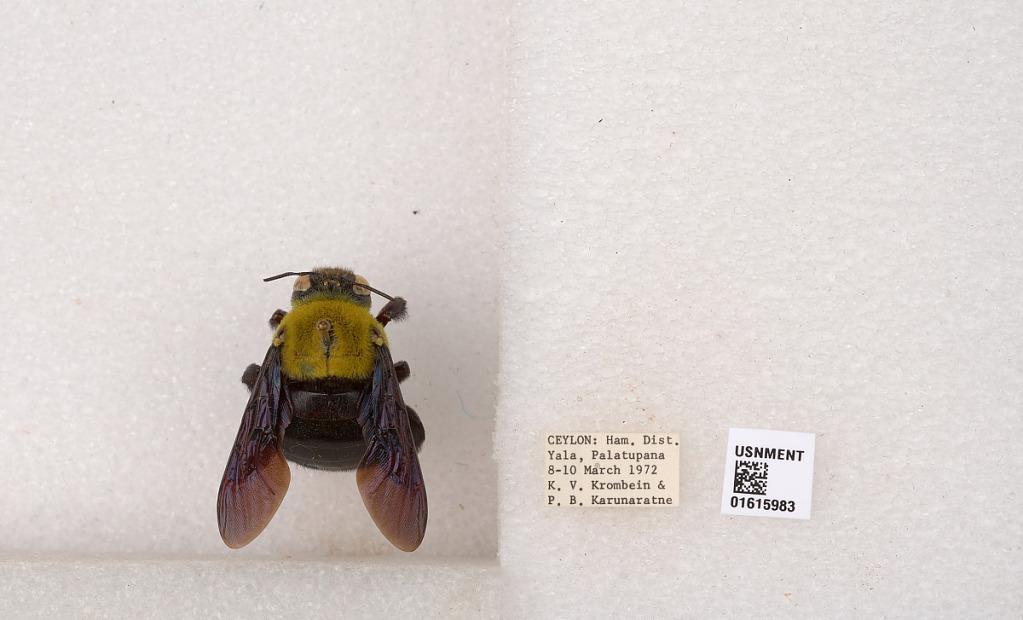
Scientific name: Xylocopa (Koptortosoma) ruficornis Fabricius
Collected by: P. Karunaratne
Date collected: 1972-3-8
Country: Sri Lanka
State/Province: Southern
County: Hambantota
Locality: Yala, Palatupana